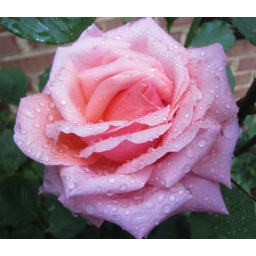
A rose in our yard holding plenty of water from the rain today.